Chevrolet Tracker (Americas)

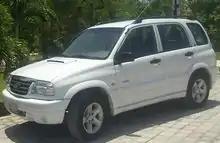
2006–2008 Chevrolet Tracker (Mexico)

Geo Tracker was sold since 1994 (Imported from Canada) three-door soft top 4WD or 2WD, automatic or manual transmissions. In 1996 Geo Tracker was dropped, and back 1998 from Canada as Chevrolet Tracker three-door soft top or five-door hard top available in 2WD or 4WD automatic or manual. In 2000, a new generation Chevrolet Tracker was available as a three-door soft top or five-door hard top 2WD or 4WD, manual or automatic; in 2001 the soft top was dropped. The V6 option with 2WD or 4WD automatic was available from 2002 to 2004. Even though the Tracker was discontinued in the U.S. and Canada, the Tracker continued sales in Mexico and Brazil imported from Argentina, although the model was face-lifted in 2005 from Suzuki Grand Vitara. For the 2006 model year, the silver GM logo was added on the front doors. The Tracker was replaced in the summer of 2008 by the Saturn Vue in the U.S. and Canada (Chevrolet Captiva Sport in Mexico).